Sebastian Kaleta

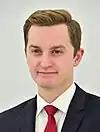
Kaleta in 2019

Sebastian Kaleta (born 29 July 1989) is a Polish politician serving as a member of the Sejm since 2019. From 2019 to 2023, he served as deputy minister of justice.